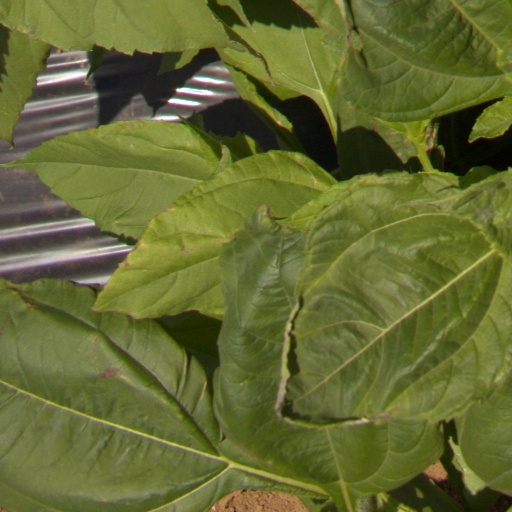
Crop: Jerusalem artichoke